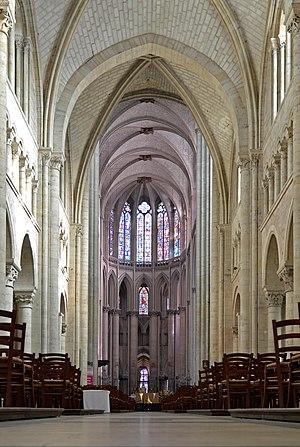
Cathédrale Saint-Julien - Le Mans (Sarthe) This building is indexed in the Base Mérimée, a database of architectural heritage maintained by the French Ministry of Culture,